Indian Chief (motorcycle)

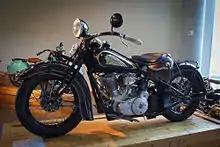
1935 Indian Chief at the Barber Vintage Motorsports Museum

The Chief was introduced for 1922 to replace the Powerplus, although the Powerplus was continued under the "Standard" name until 1923. Designed by Charles B. Franklin, the Chief had design features similar to Franklin's earlier Scout, including the gearbox bolted to the engine casings and primary drive by gear train. The Chief had a bore of and a stroke of , giving a displacement of 61 cubic inches, as the Powerplus/Standard had. Unlike the Powerplus/Standard, the Chief was not offered with rear suspension.